Chocolate marquise

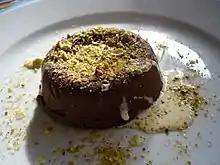
Chocolate marquise with crème anglaise and roasted pistachios

Chocolate marquise is a rich chocolate French dessert made with dark chocolate, butter, sugar, cocoa powder, eggs and cream. It may have a connection to the Marquise de Sévigné (1626–1696).